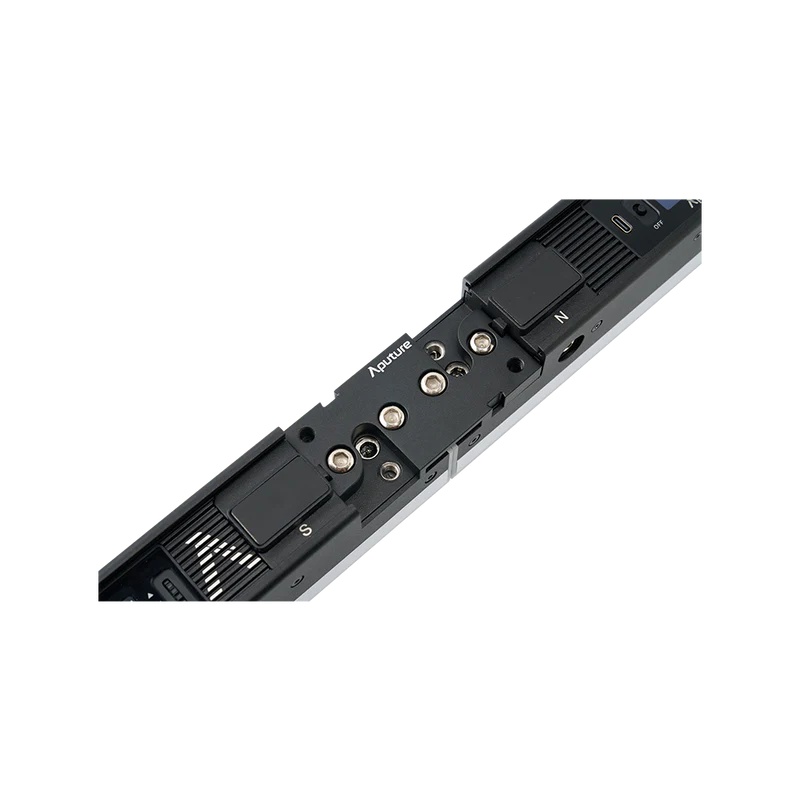
APUTURE INFINIBAR STRAIGHT CONNECTOR (PASSIVE)
Passive straight connector for INFINIBARs [Continues below the image↓] What's in the box? 1x INFINIBAR 4-Way Flat Connector (Passive) 2x 1/4-20in Eyebolt 1x 5mm Hex Key Final note Thanks a lot for visiting our webshop – it really means something to us. Just a quick reminder: we’re not just an online store. We host workshops, training sessions, product events and stay in close contact with our users. If you can’t visit our physical showroom, the next best thing is to create a free customer profile – that way, you’ll still benefit from the same insider advantages and support. 🔗 Create your free profile here And if you're looking for an easy overview of the full Aputure line-up: You can view right here ↓
Brand: Aputure
Category: Cameras & Optics > Camera & Optic Accessories > Camera Parts & Accessories > Camera Stabilizers & Supports